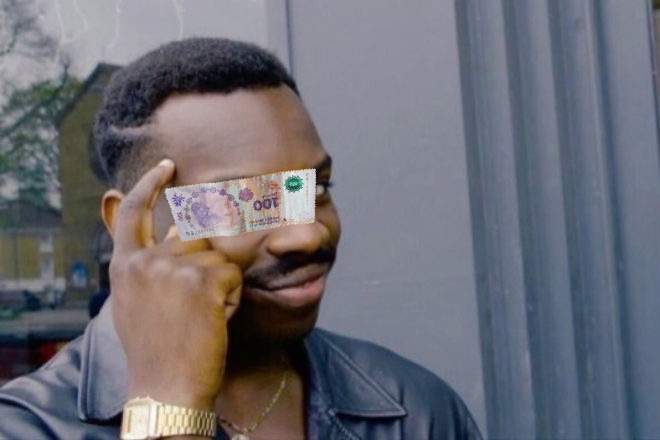
Denominación: 100